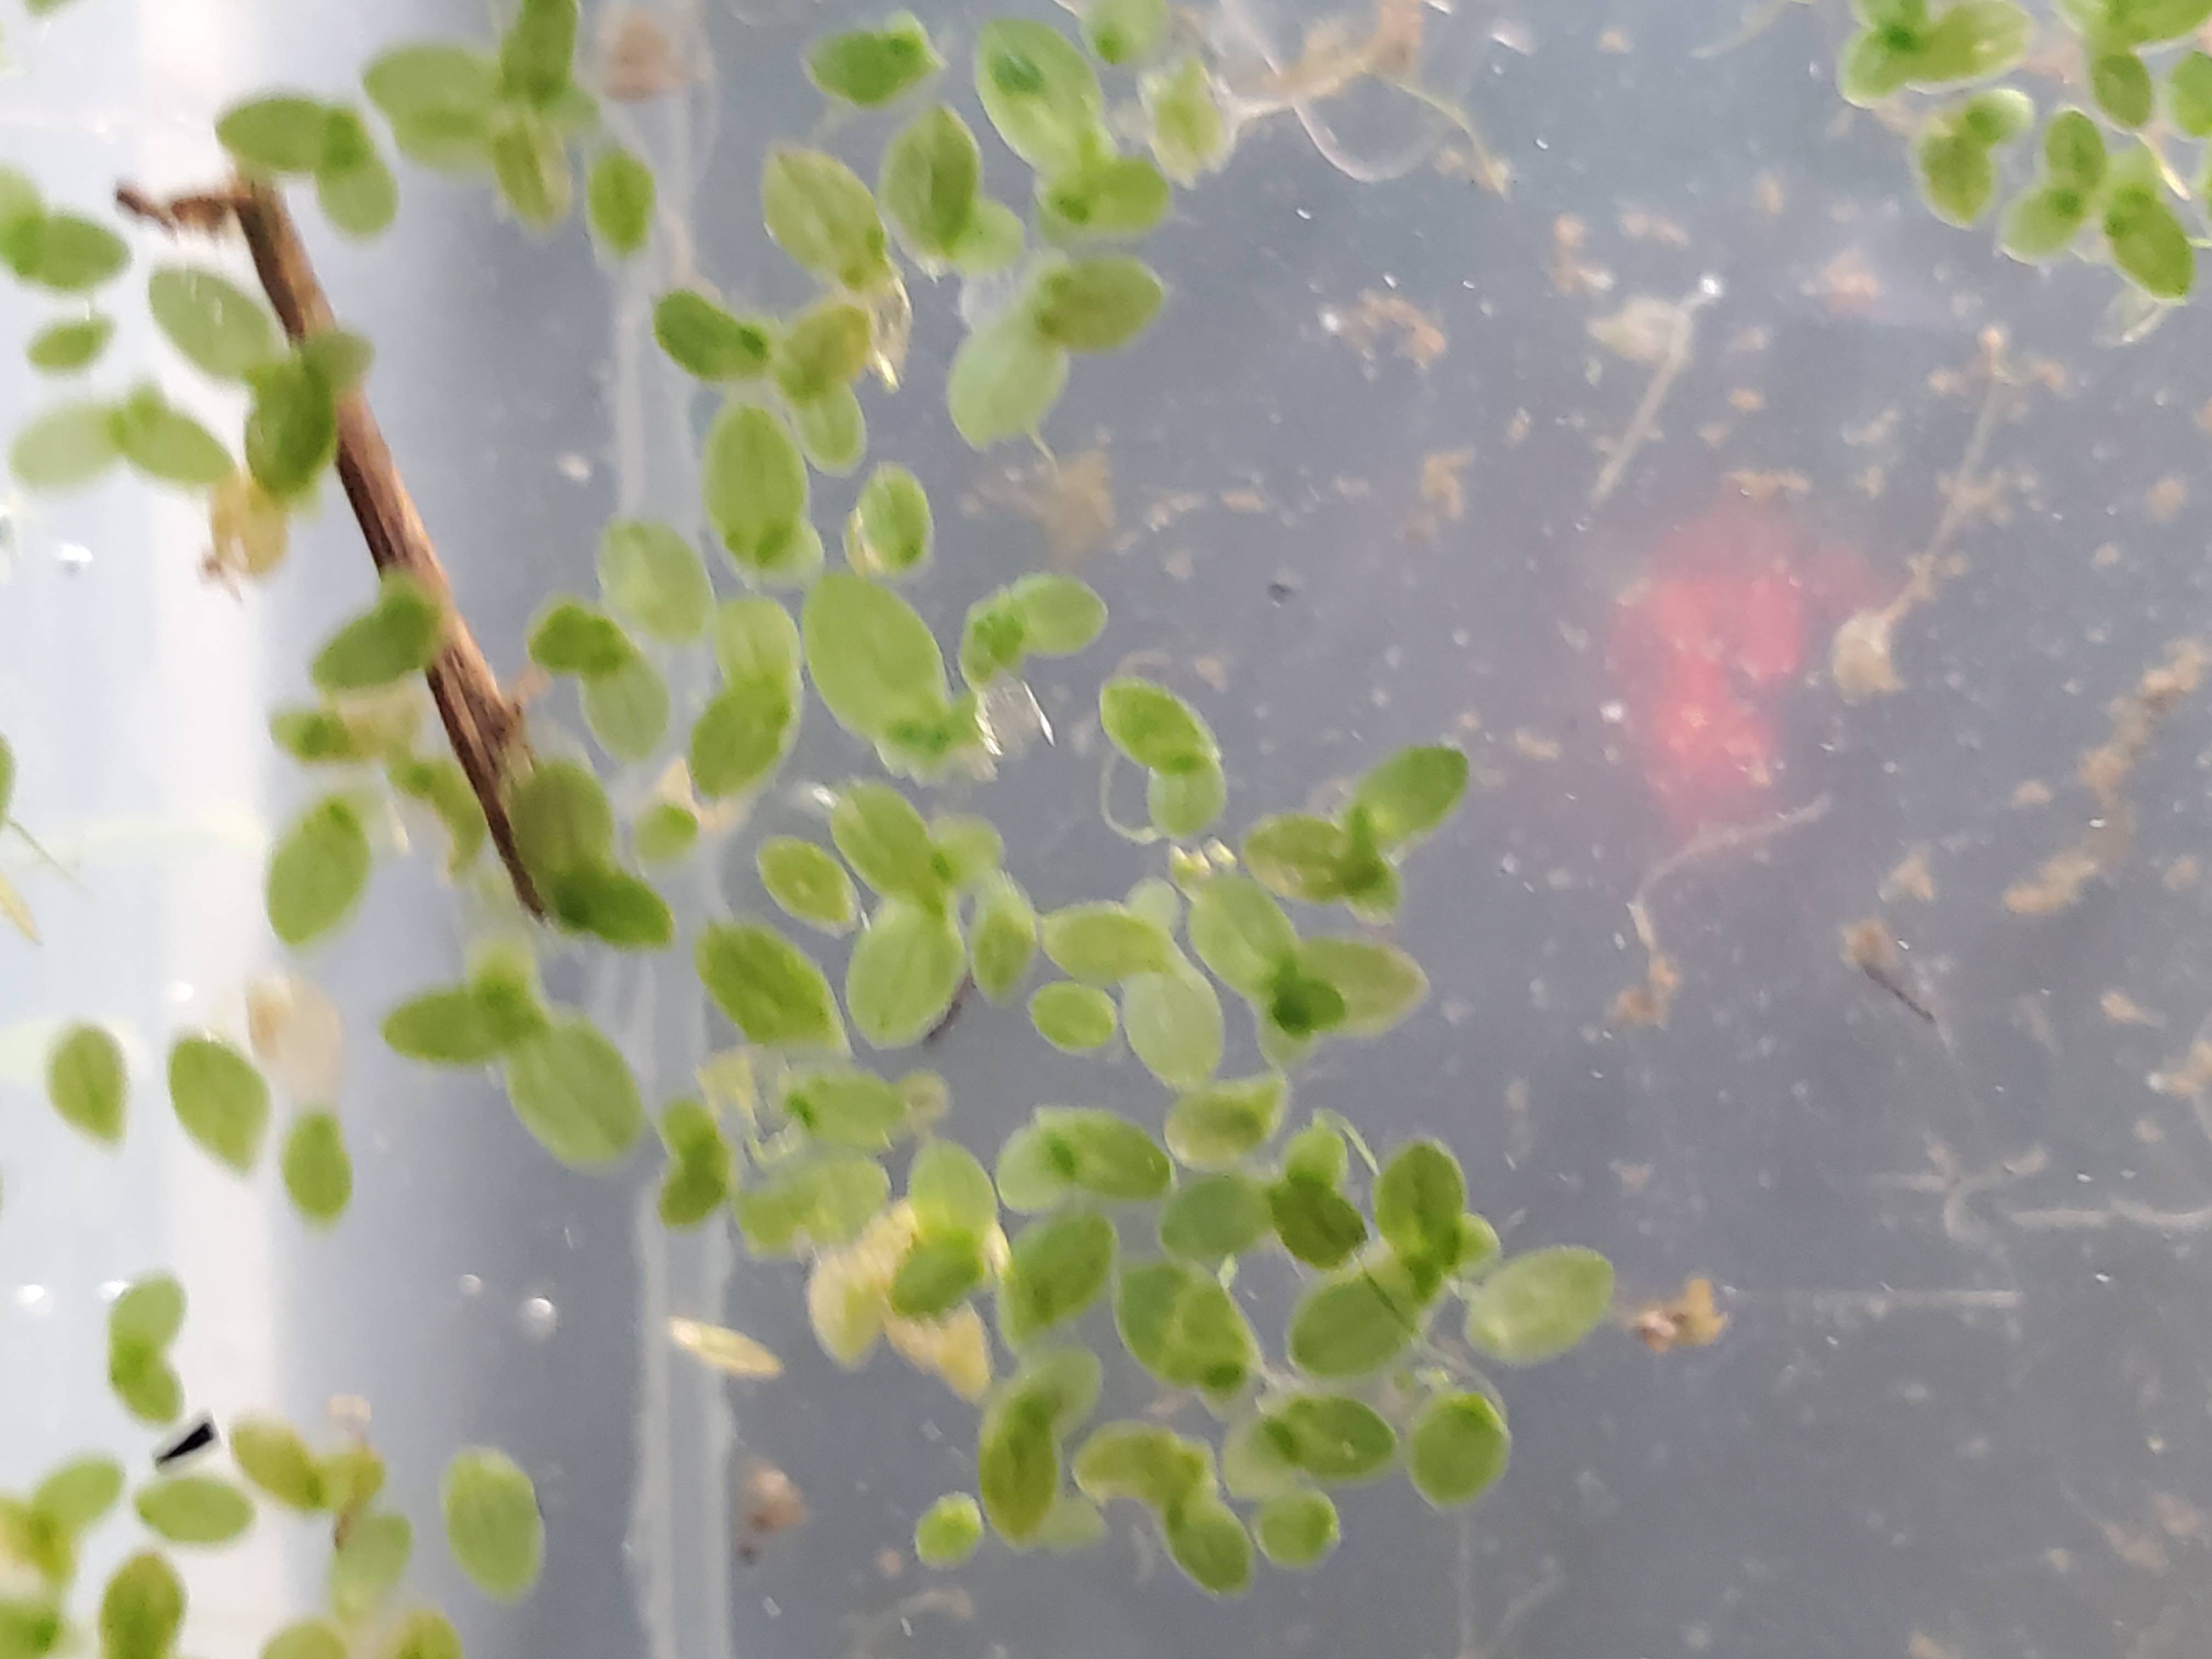
Species: Common Duckweeds (Lemna minor)